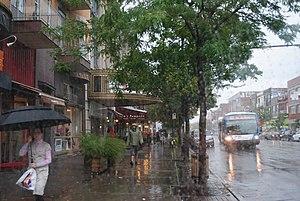
L'avenue du Parc est une artère de Montréal.